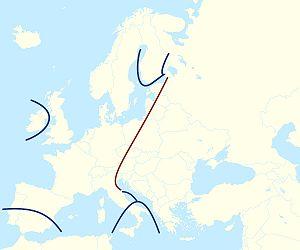
La ligne Hajnal est une frontière qui relie Saint-Pétersbourg et Trieste. En 1965, John Hajnal découvre qu'elle divise l'Europe en deux zones caractérisées par différents niveaux de mariage. À l'ouest de la ligne, le taux de mariage et de fécondité est relativement faible, et une minorité de femmes se marient tard ou restent seules. À l'est de la ligne et en Méditerranée et certains points de l'ouest de l'Europe, le mariage précoce était la norme et la forte fécondité était contrée par la mortalité élevée.